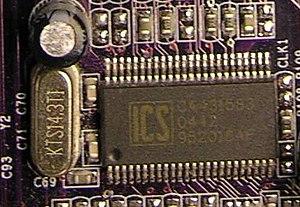
Un signal d’horloge est, en électronique, et particulièrement en électronique numérique, un signal électrique oscillant qui rythme les actions d'un circuit. Sa période est appelée cycle d’horloge.